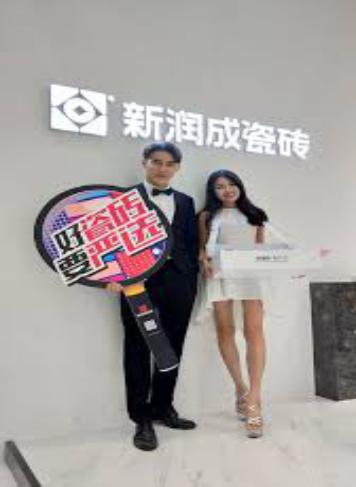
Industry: Others